Vladimir Volkov (footballer)

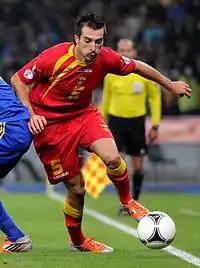
Volkov playing for Montenegro in 2012

Vladimir Volkov (born 6 June 1986) is a former professional footballer. Born in Serbia, Volkov represented Montenegro internationally, having played for Serbia previously.